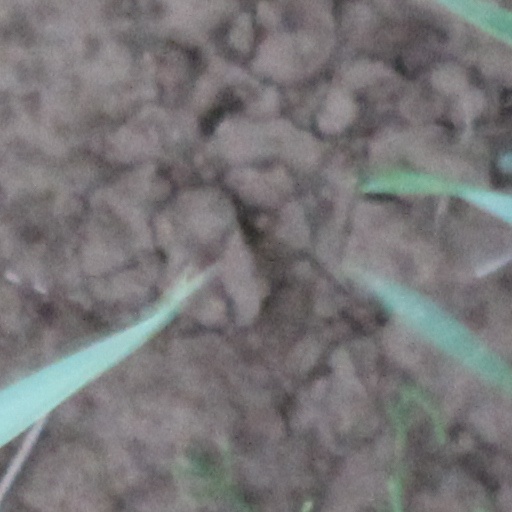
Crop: wheat